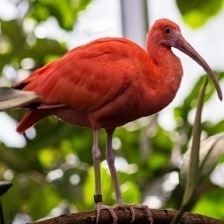
Species: SCARLET IBIS
Scientific name: EUDOCIMUS RUBER